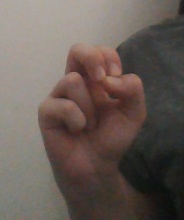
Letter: gaaf